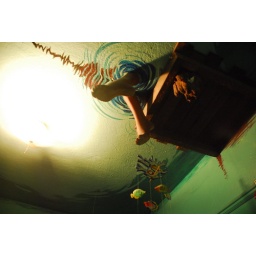
These feet were dangling in the bathroom of a coffee house which is in a haunted building